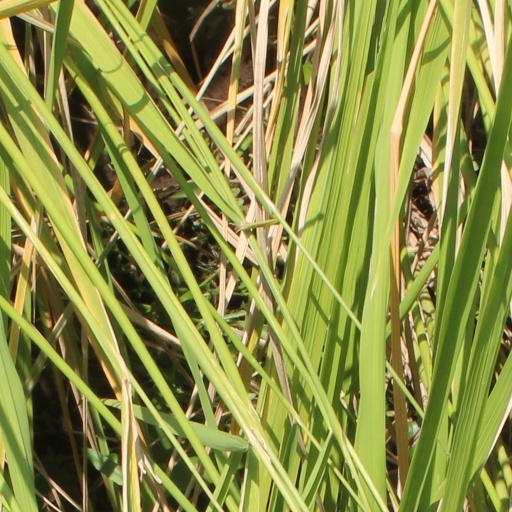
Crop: rice